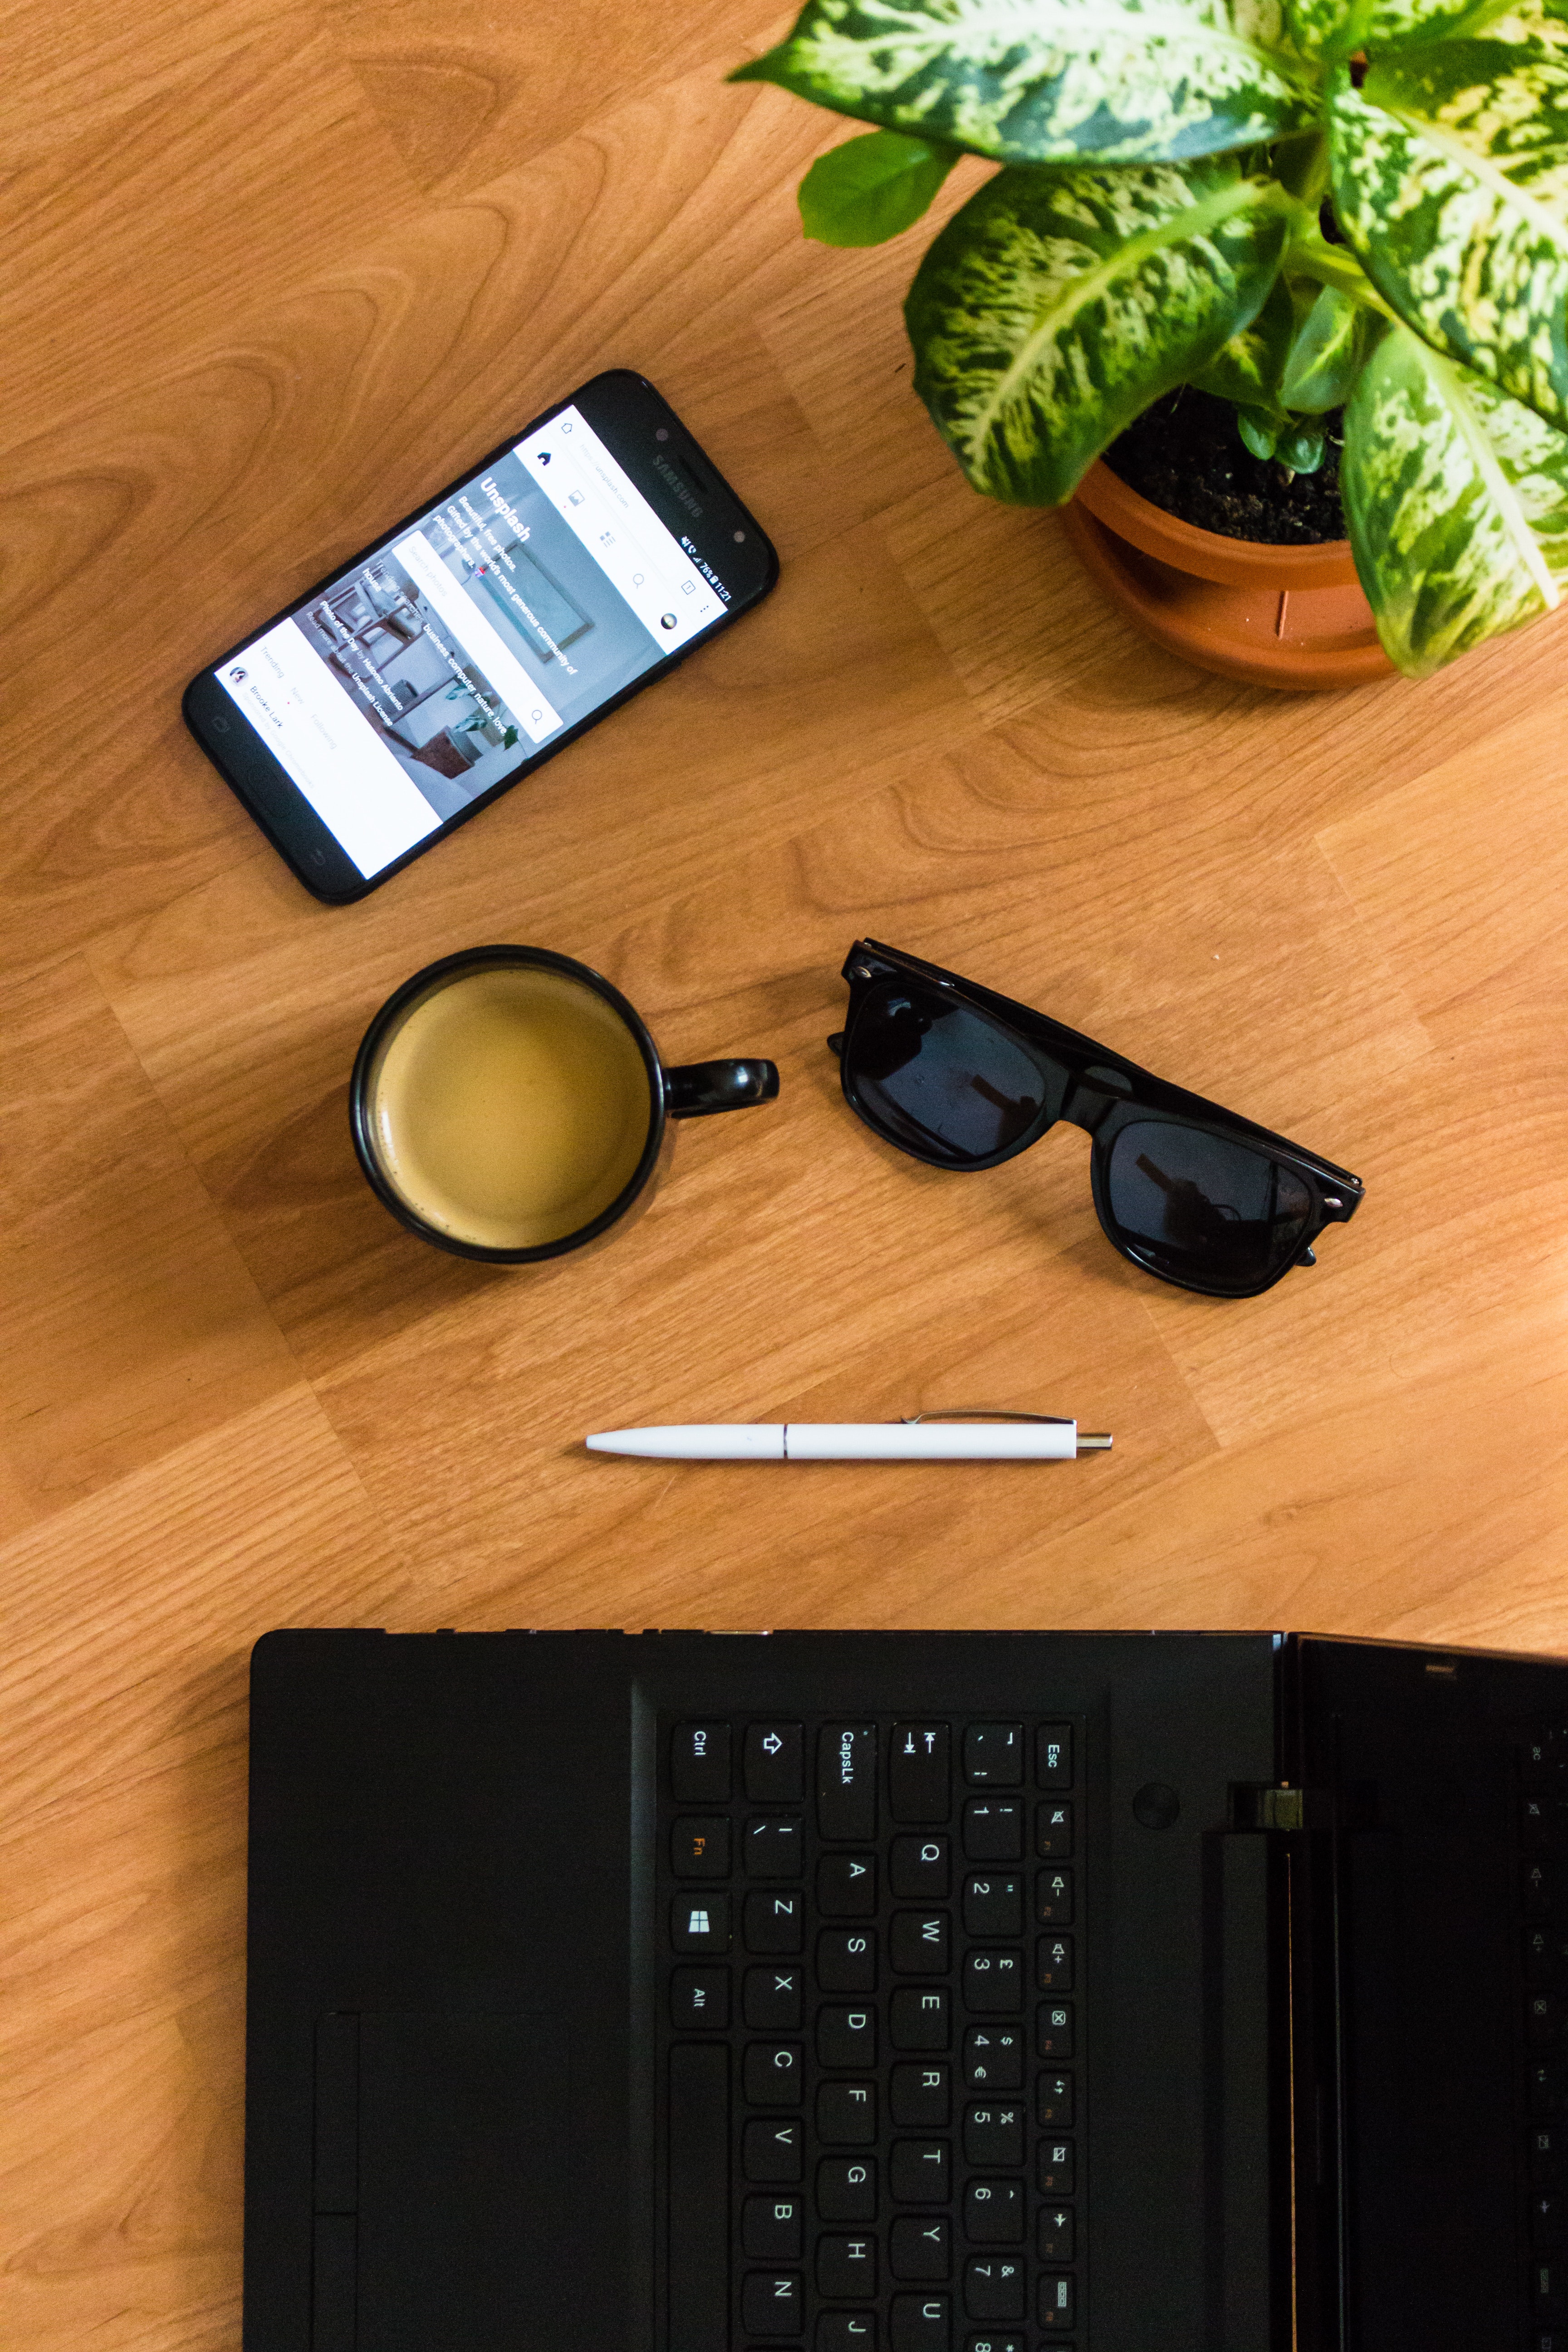
electronic device, technology, computer keyboard, gadget, electronics, office equipment, desk, numeric keypad, mobile phone, furniture